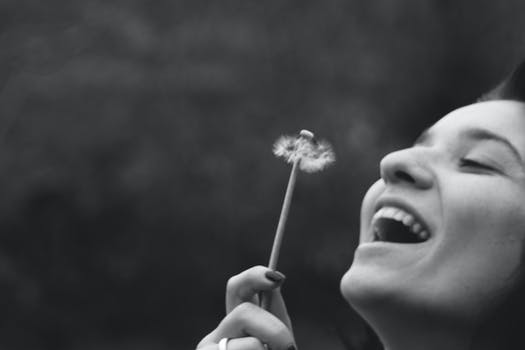
Label: No Watermark